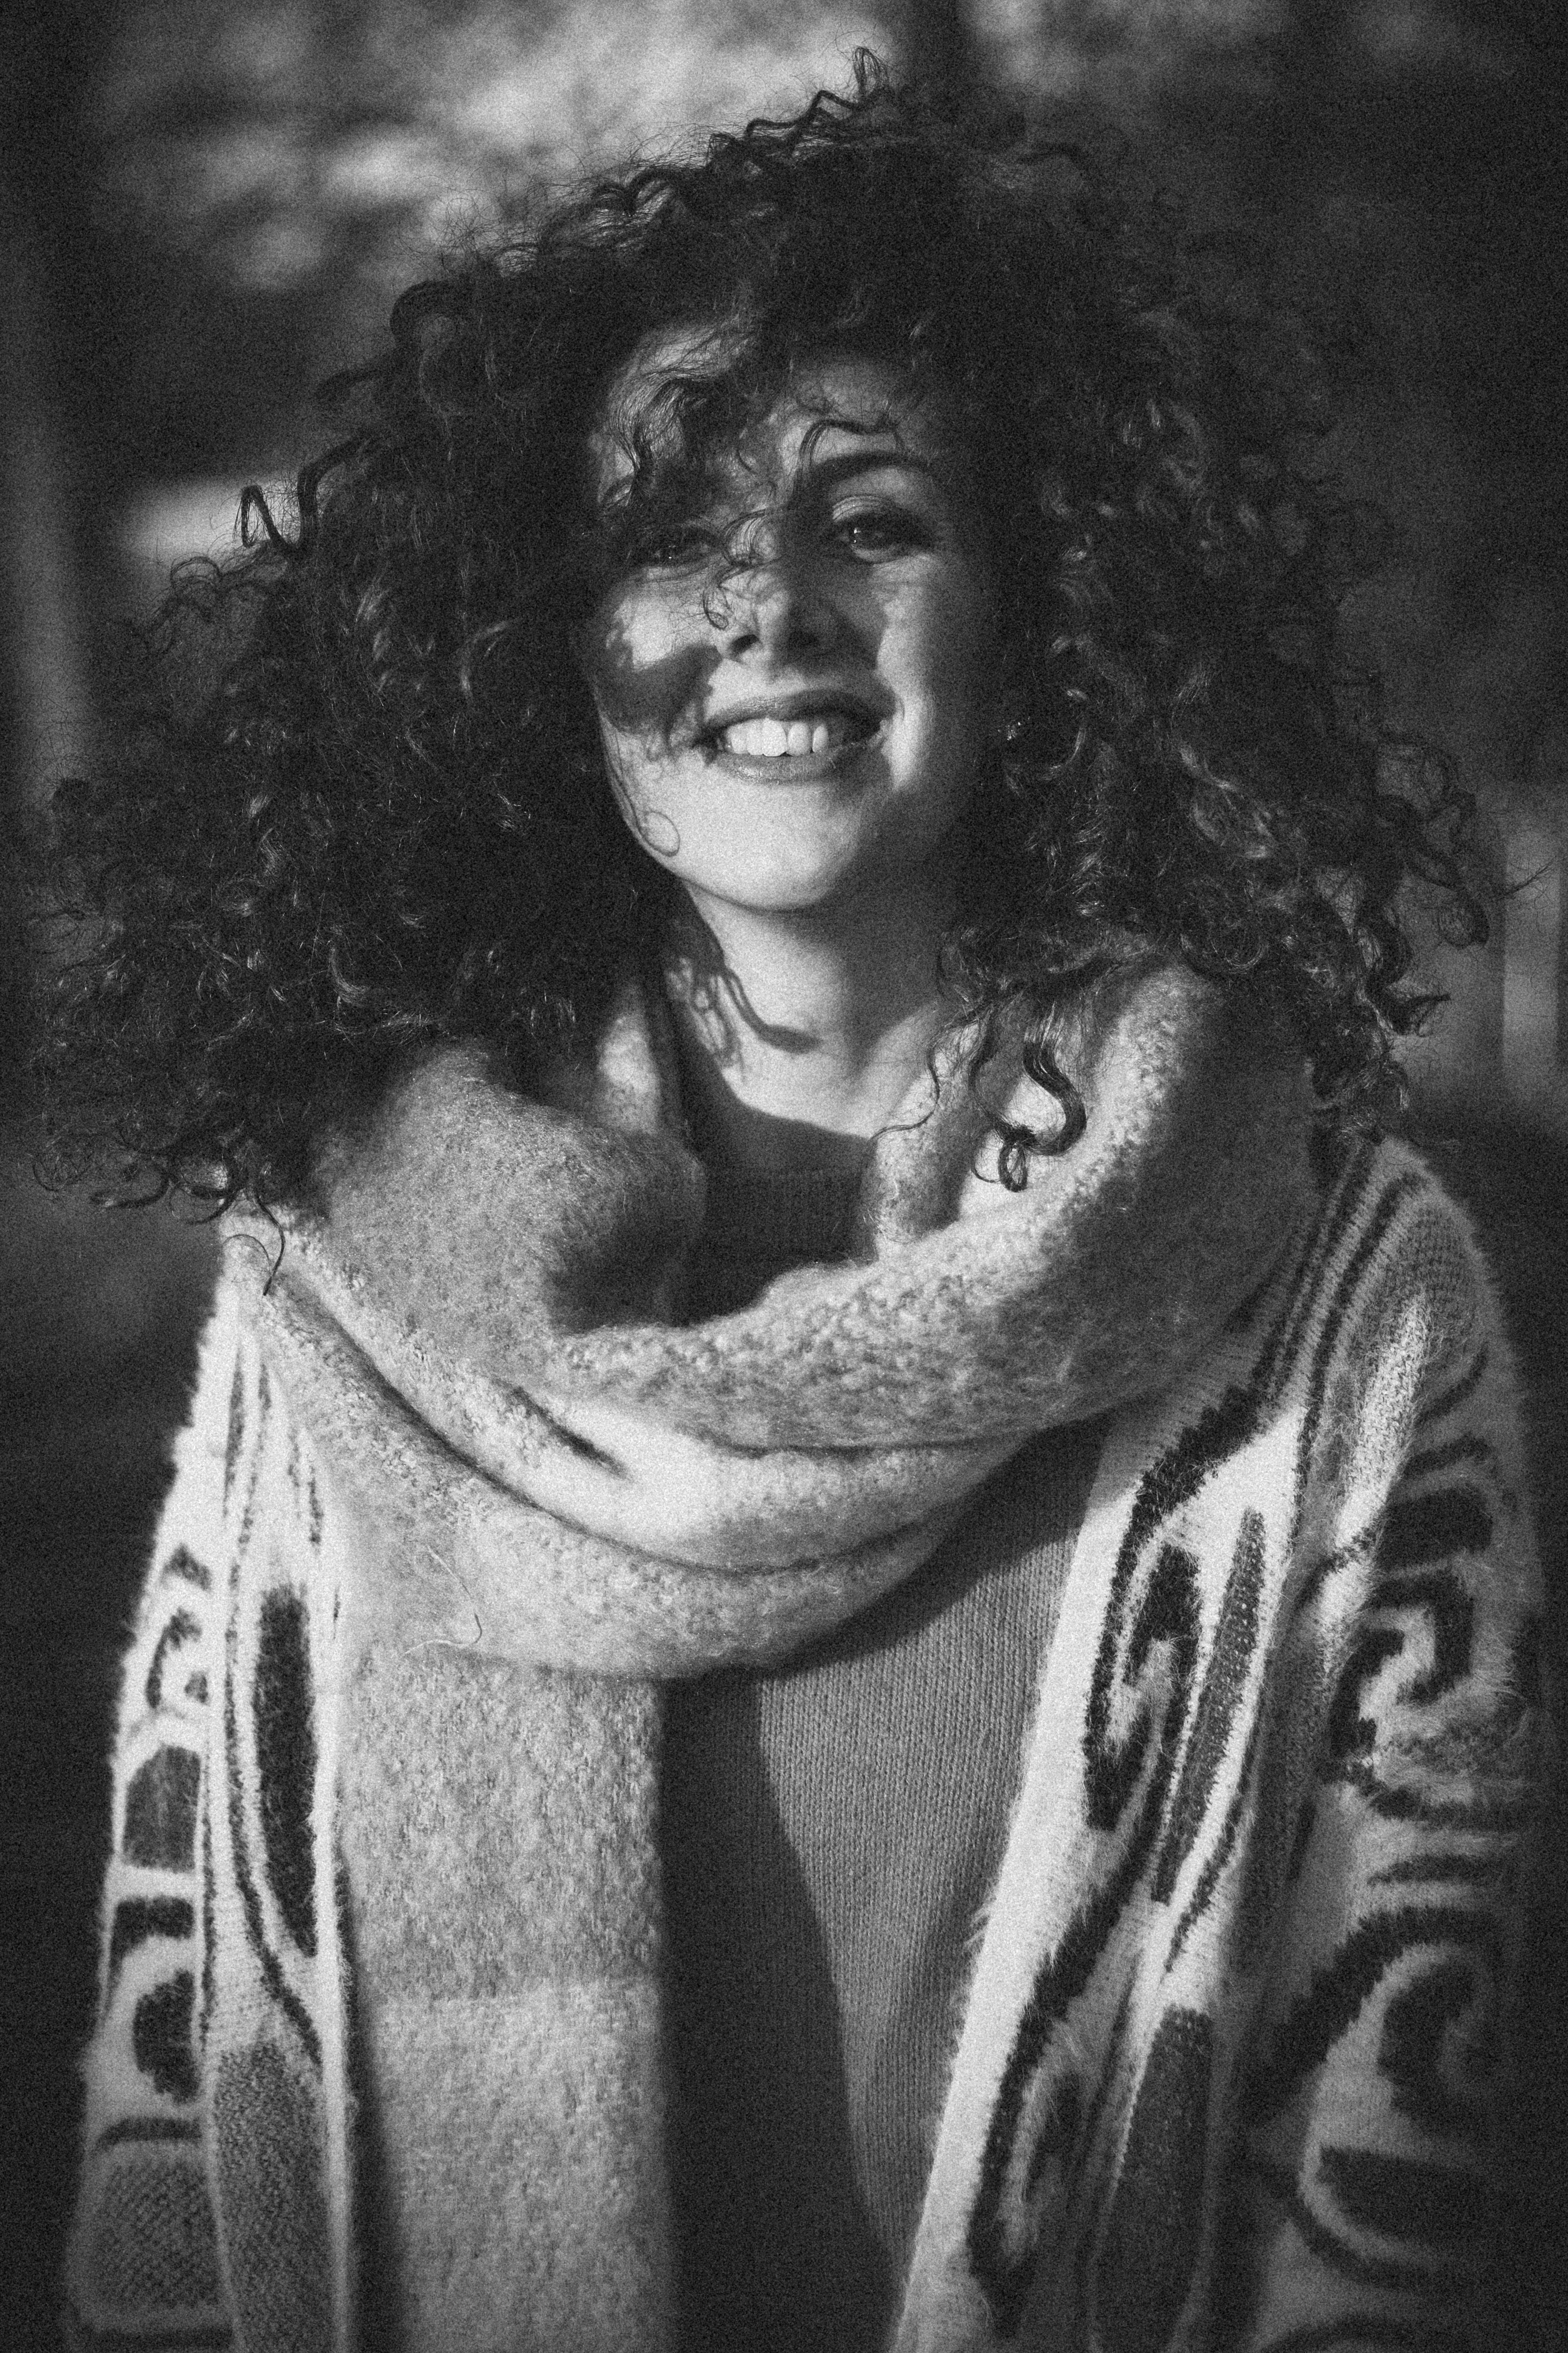
photograph, black, black and white, portrait, monochrome, monochrome photography, eye, human, photography, smile, portrait photography, style